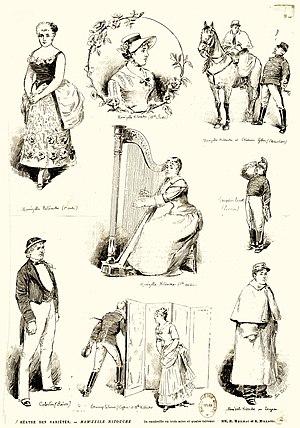
Mam'zelle Nitouche est une opérette française, en trois actes et quatre tableaux, livret de Henri Meilhac et Albert Millaud, musique de Hervé, créée au théâtre des Variétés à Paris, le 26 janvier 1883 avec Anna Judic dans le rôle-titre. Cette œuvre sera jouée sur plusieurs scènes européennes pendant des décennies.